Mitsubishi Saturn engine

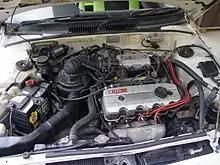
4G32 ECI engine in a Mitsubishi Mirage

A version with an early iteration of Mitsubishi's MCA lean-burn system (MCA-IIB), fulfilling the intermediate Japanese exhaust regulations for 1975, was called G32A. This was built for less than one year, as the new MCA engine arrived in November 1975. Those with the later, cleaner yet, "MCA-Jet" system were called G32B. Later, the G32B also came in a fuel injected, turbocharged model. For competition, a version of the 4G32 engine was made with a DOHC eight-valve cylinder head, and fitted with two twin-choke Solex sidedraft carburettors.